La Cruz Blanca

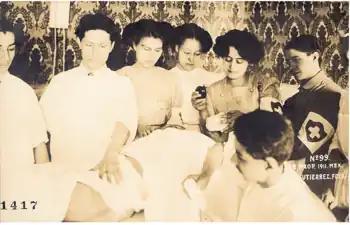
Elena Arizmendi and volunteers of the Neutral White Cross, 1911

La Cruz Blanca Neutral ("The Neutral White Cross") was a volunteer infirmary and relief service established during the Mexican Revolution to care for those wounded in the conflict. The Red Cross refused to treat insurgents and the Neutral White Cross was developed to treat all combatants. After their initial success in Ciudad Juárez, the organization spread out through 25 states in Mexico for the duration of the war. It continued as a quasi-governmentally subsidized organization into the 1940s, when it was converted into an organization to assist children. The organization is still operating in Mexico City.